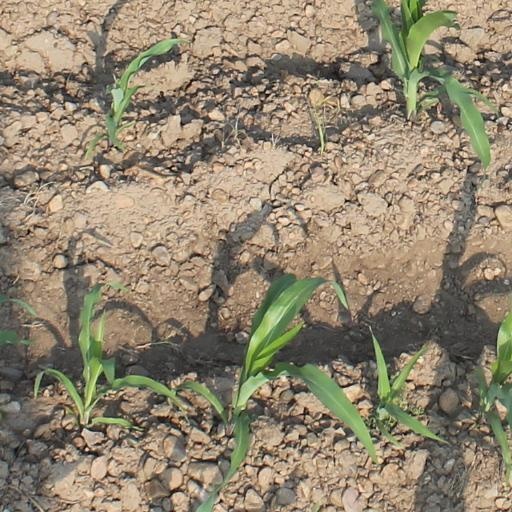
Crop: maize; corn